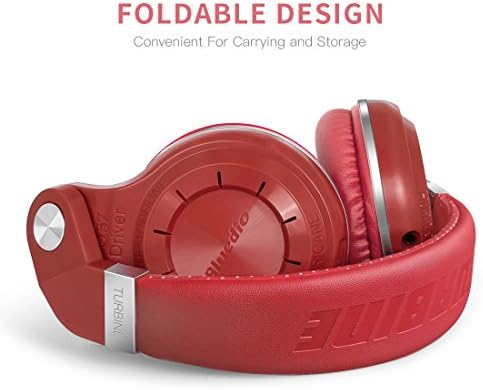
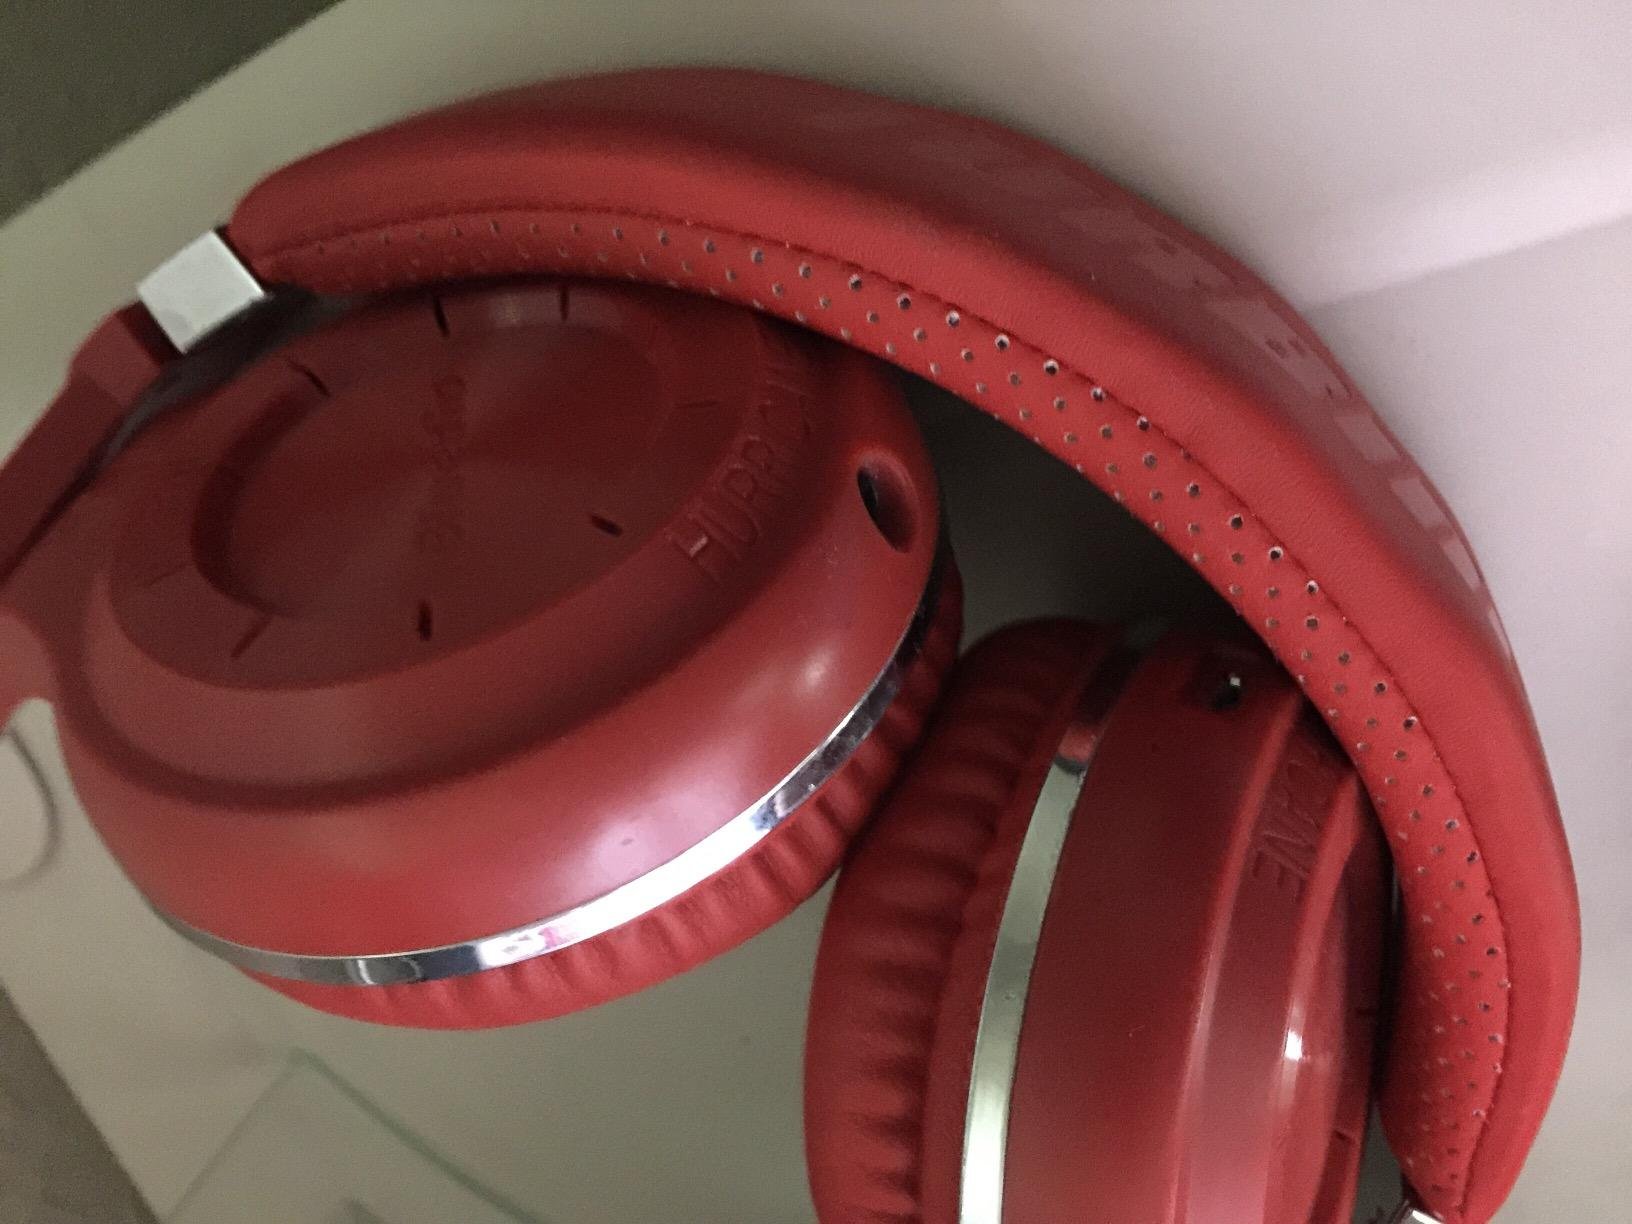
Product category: headphones
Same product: yes